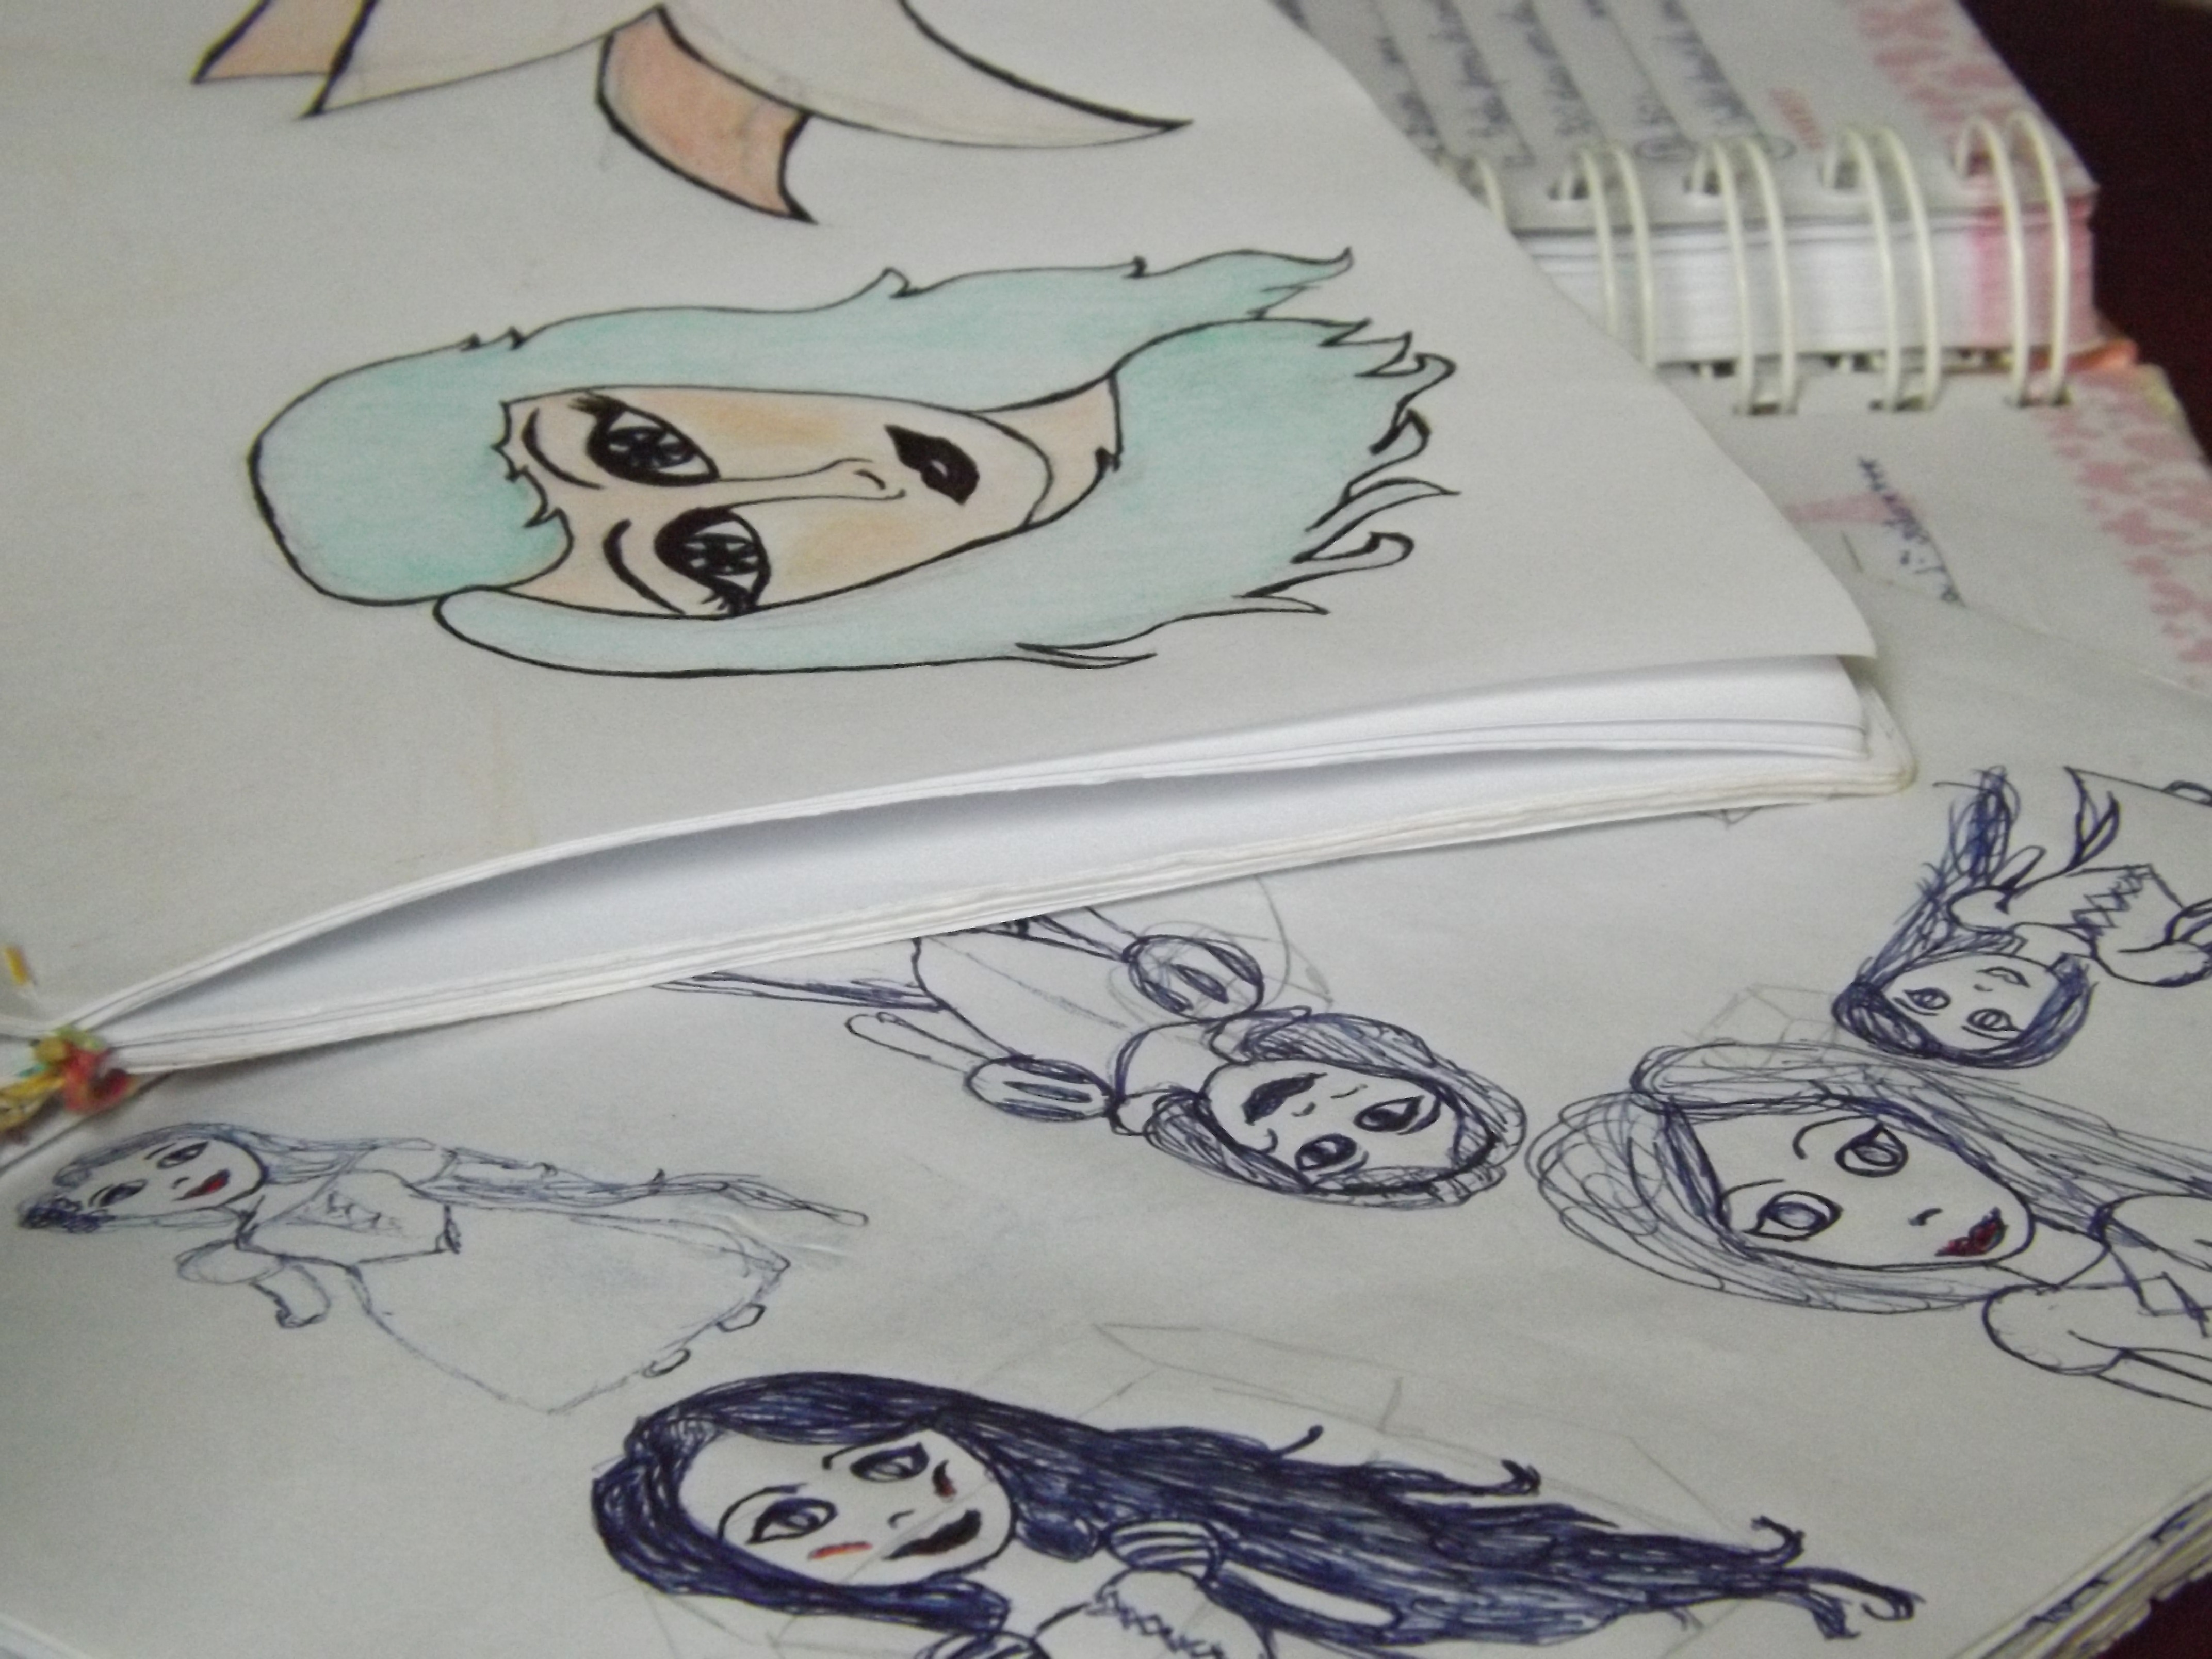
girl, material, textile, art, sketch, drawing, illustration, drawings